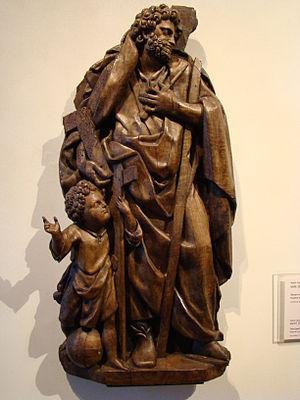
Le musée national de la Sculpture se trouve dans la ville de Valladolid. Il abrite des œuvres réalisées entre le bas Moyen Âge et le XIXᵉ siècle ainsi qu'un grand nombre de toiles de maîtres. Il est particulièrement renommé pour sa collection de sculpture polychrome de la Renaissance et du baroque espagnol, considérée comme l'une des plus originales d’Europe.